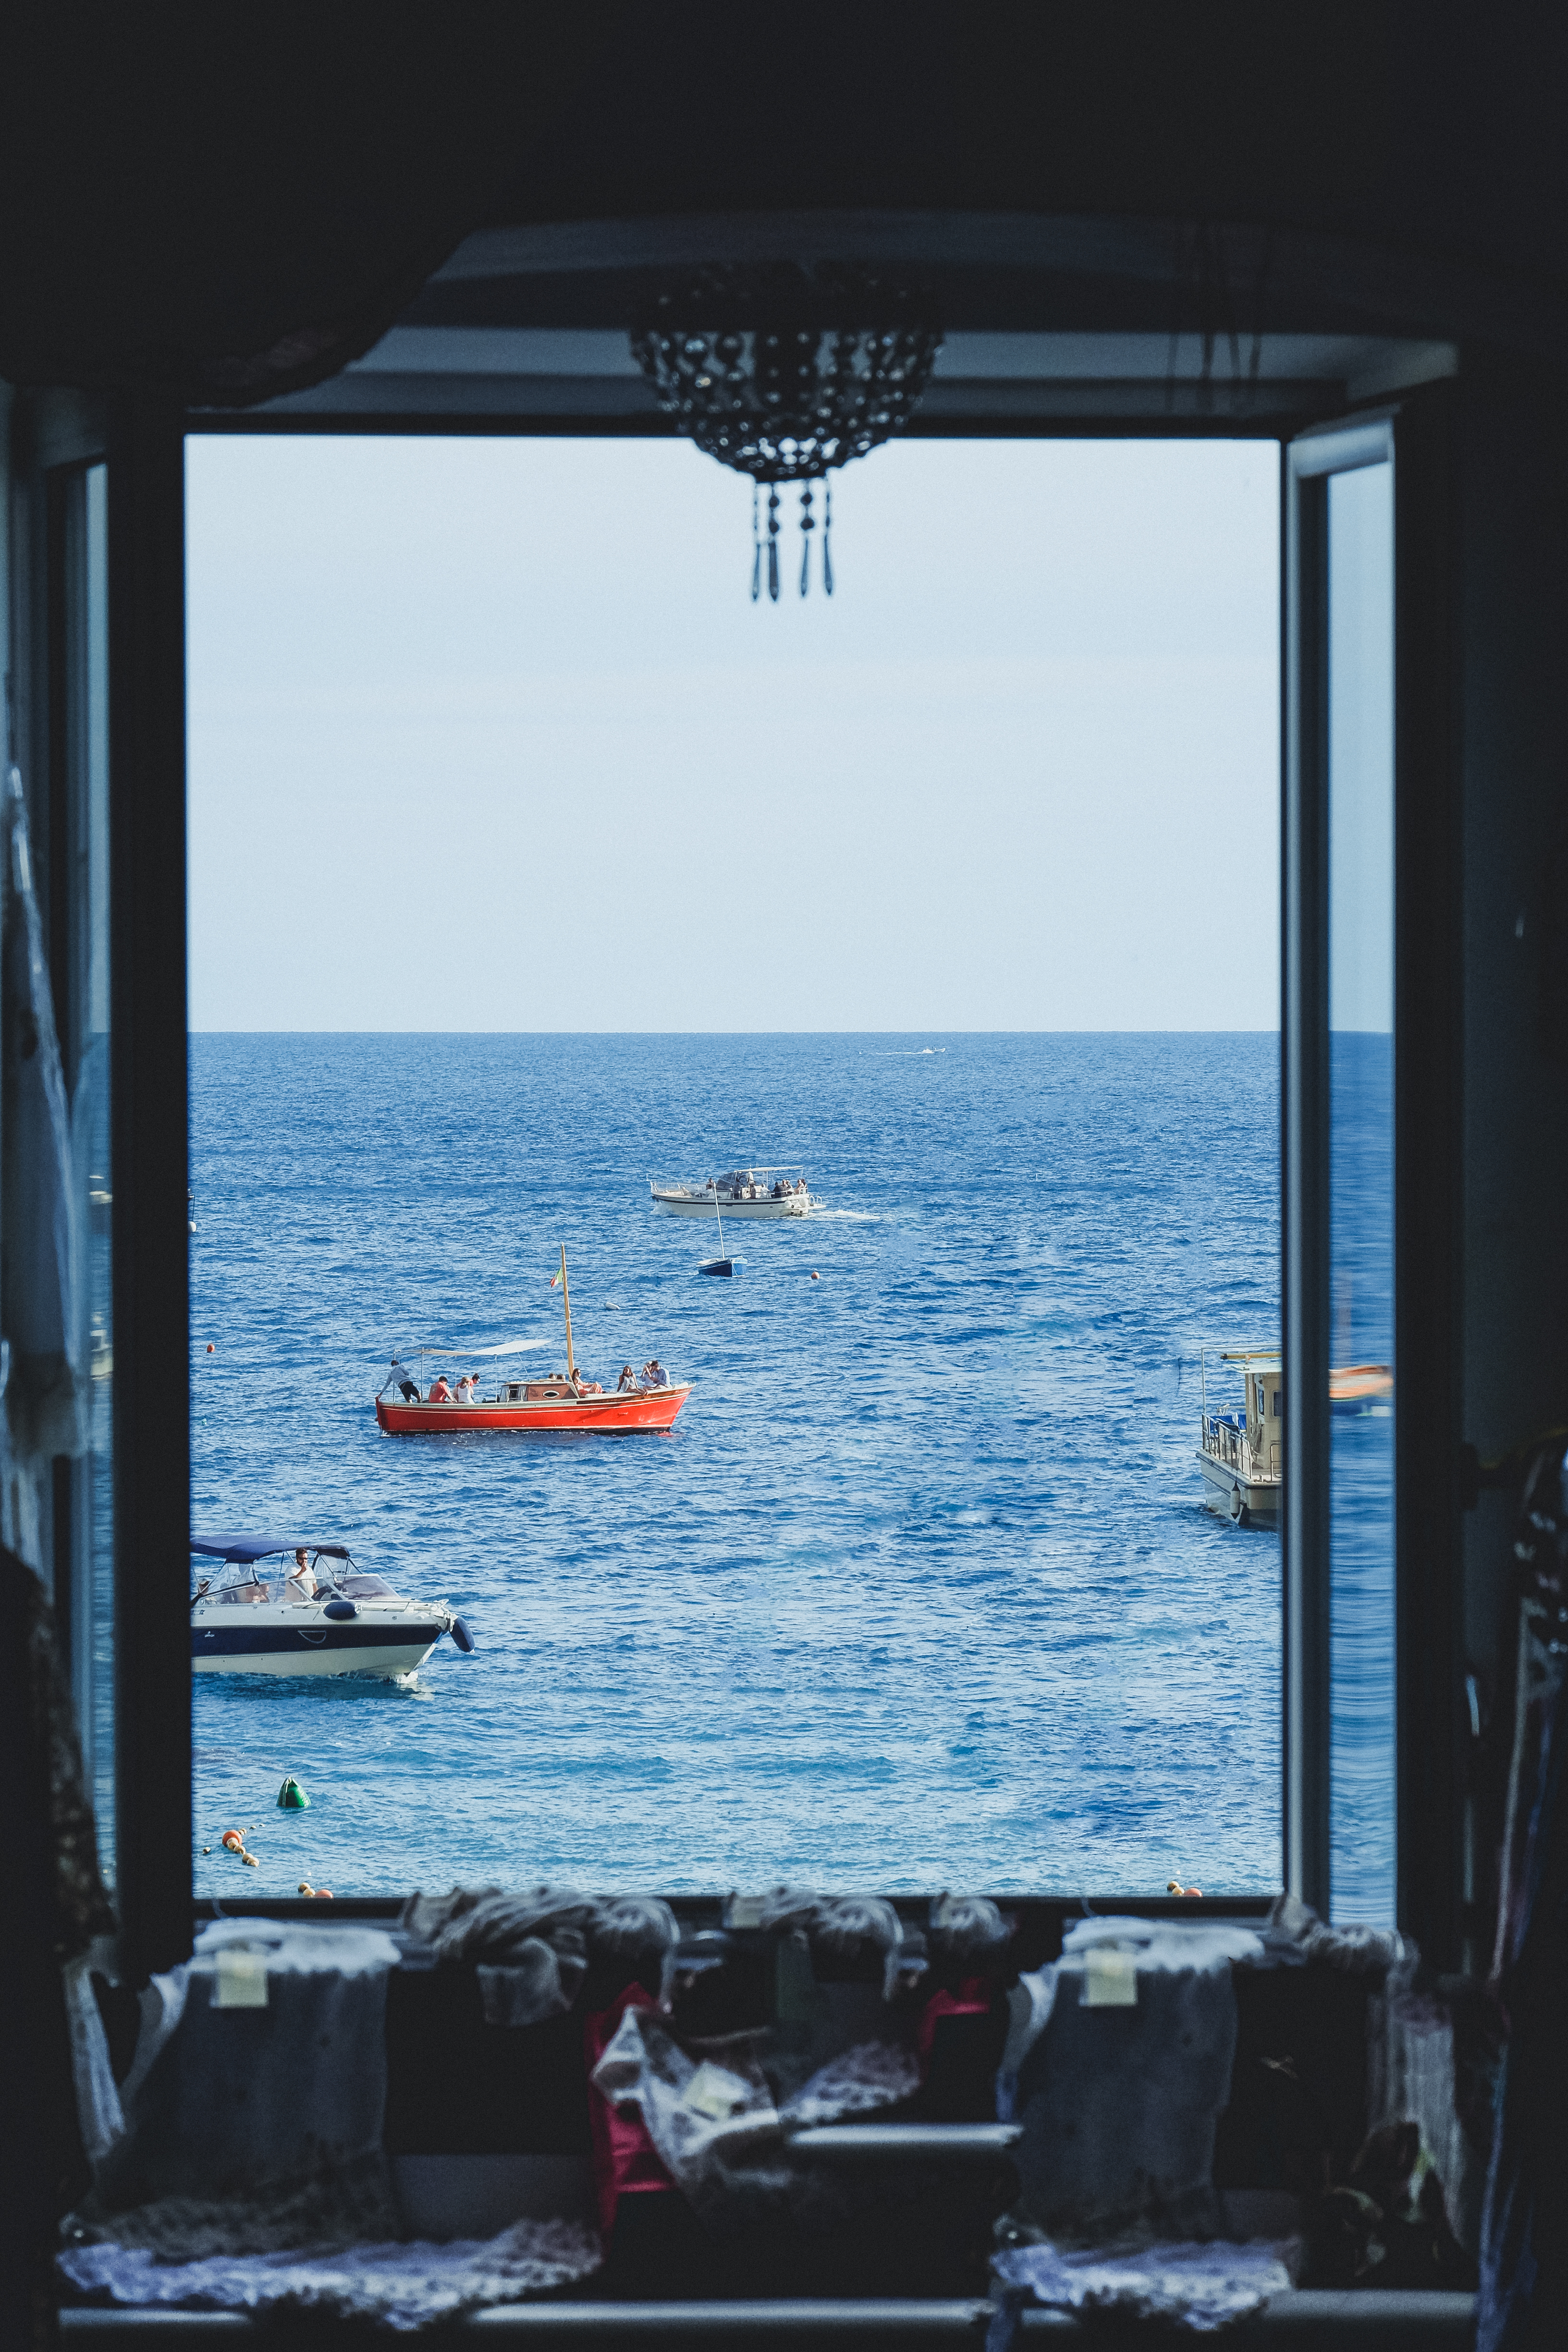
sea, water, ocean, window, reflection, vehicle, blue